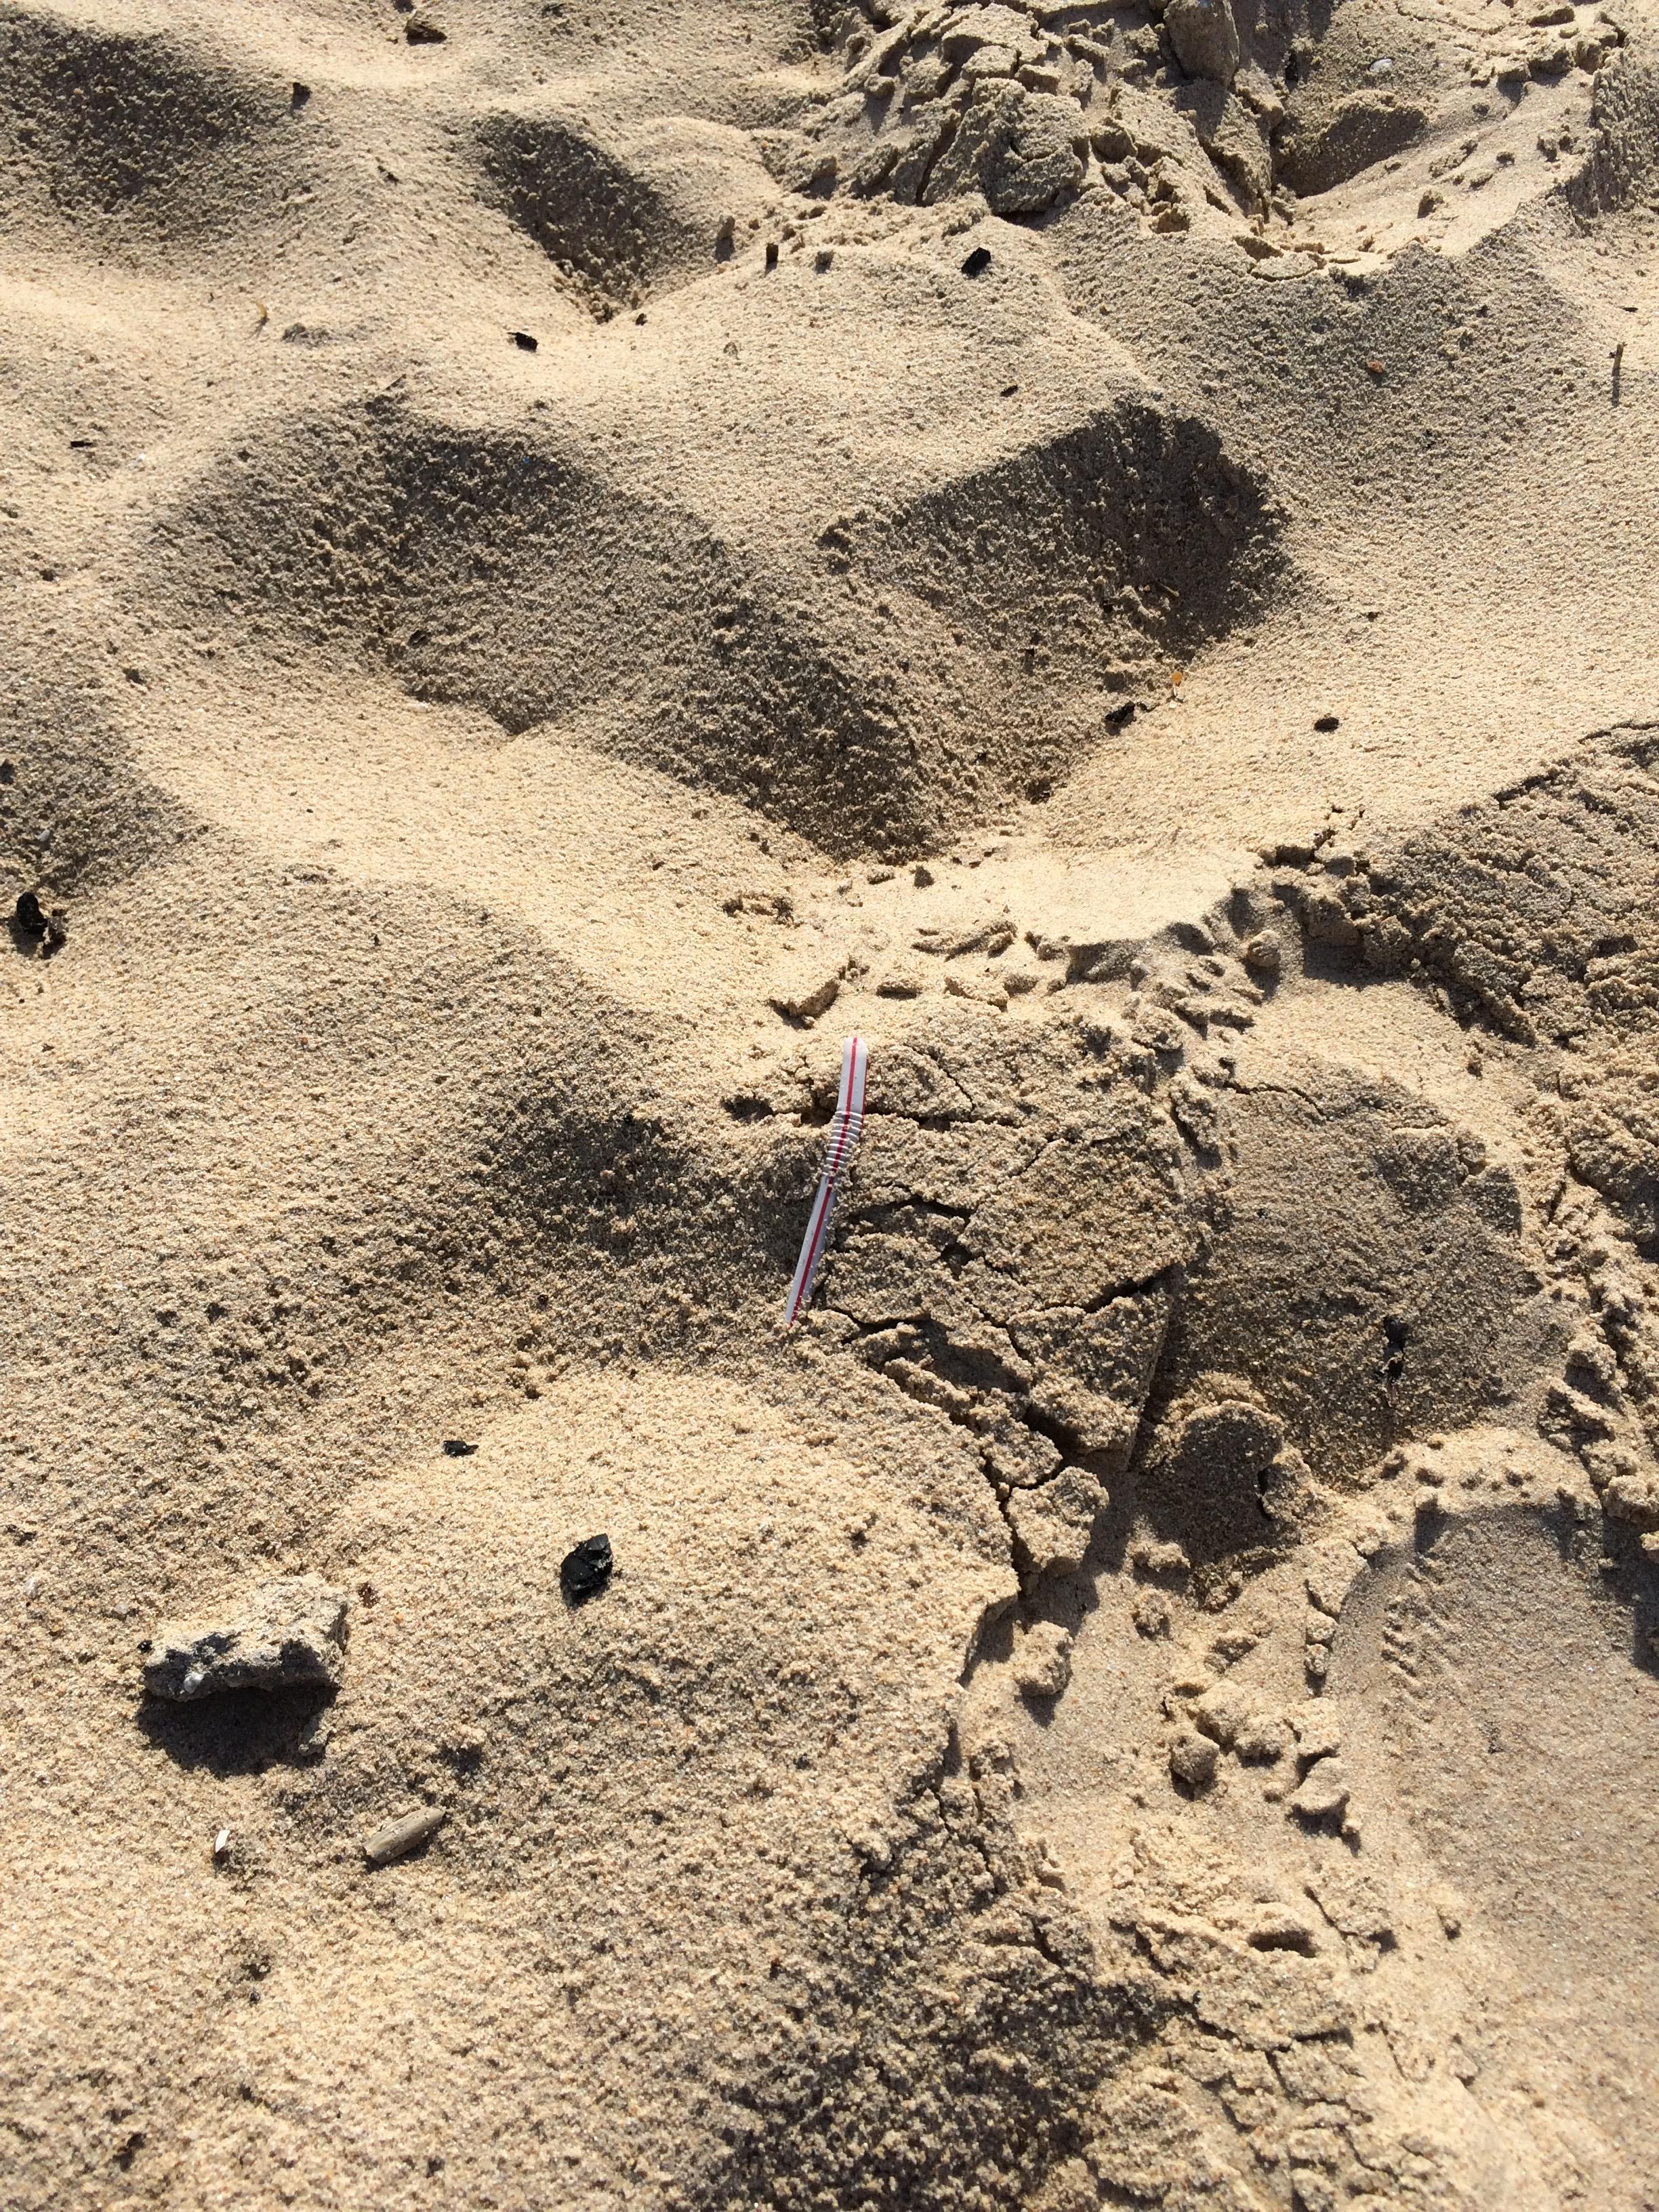
Object: Plastic straw (Straw)